Jacob Barit

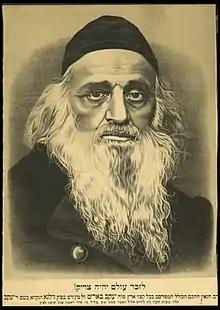

Jakob Barit, also known as Rabbi Yaakov Brit or "Yankele Kovner" (12 September 1797 – 6 March 1883) was a Russian Rabbi and communal worker. He died in Vilna at the age of 85.